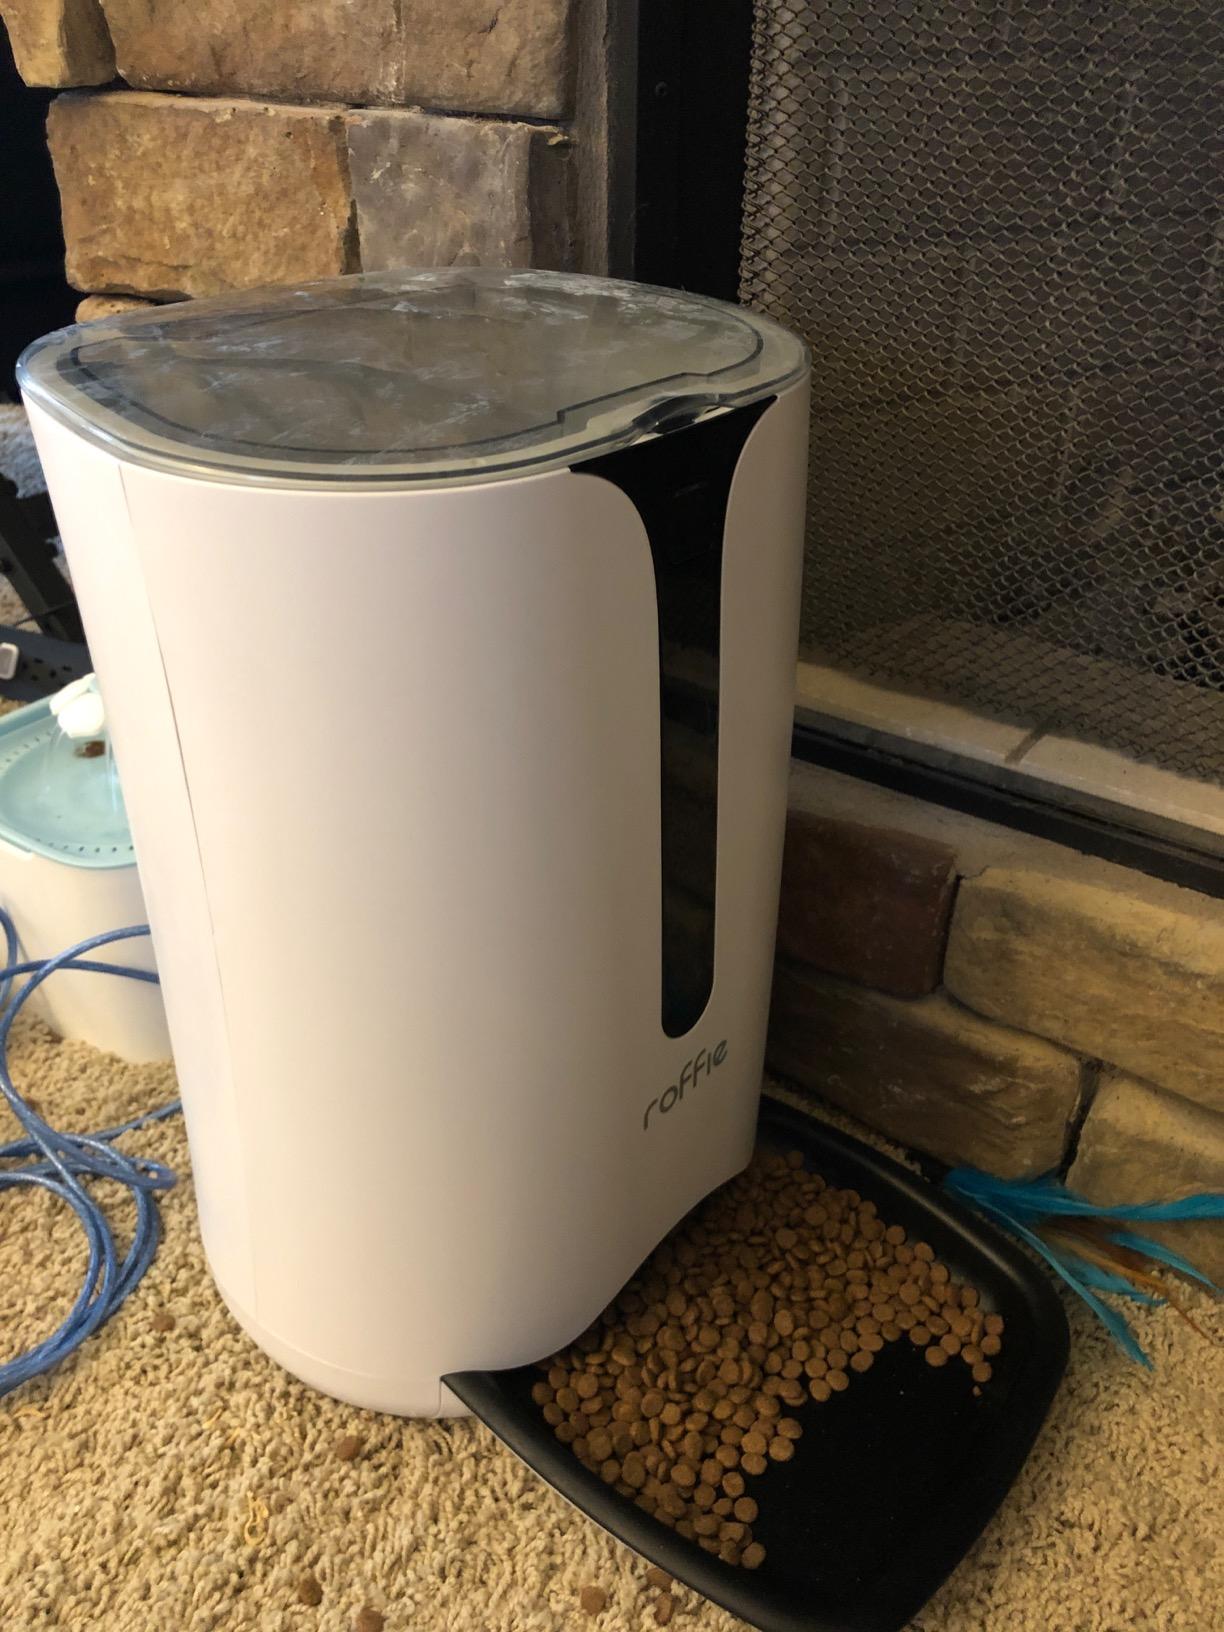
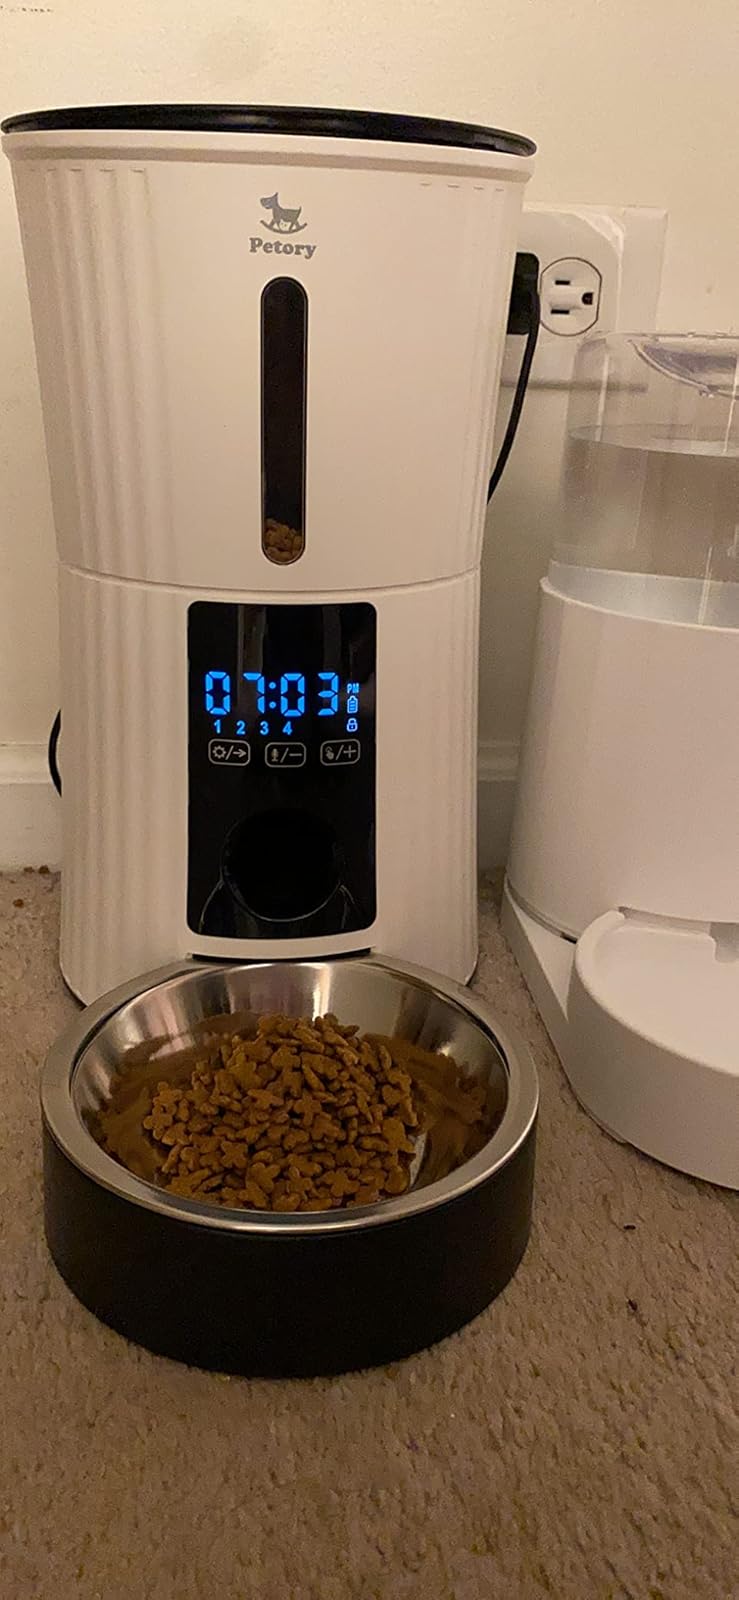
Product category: items_feeder
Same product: no